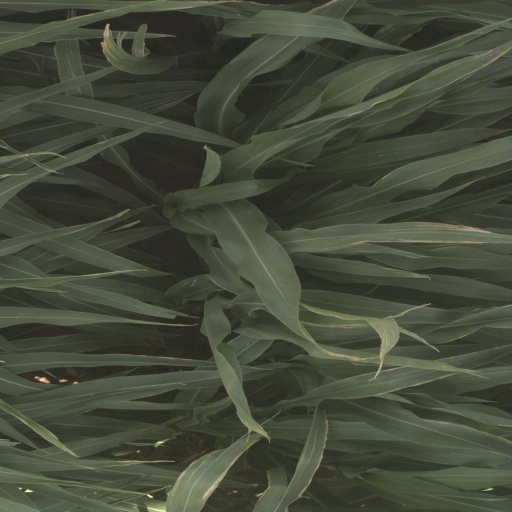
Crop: sorghum